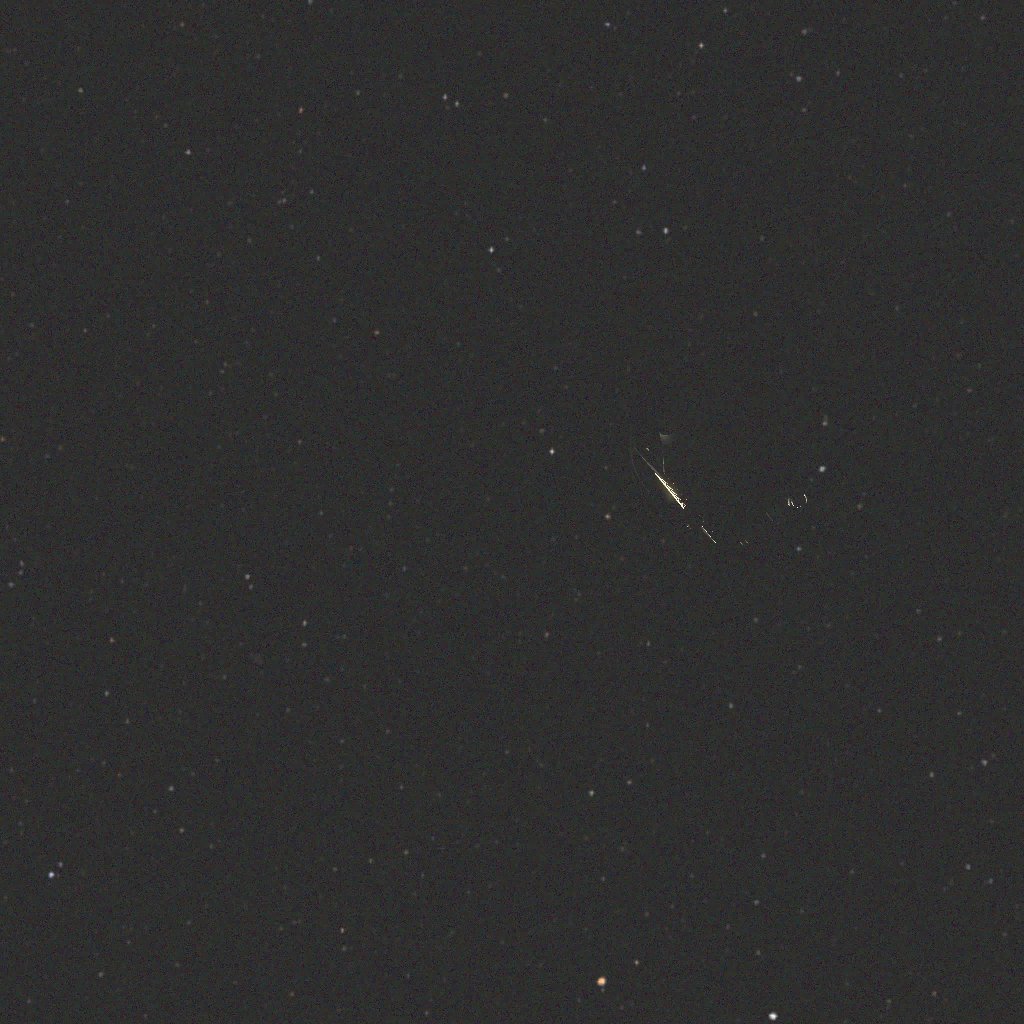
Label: proba_3_ocs